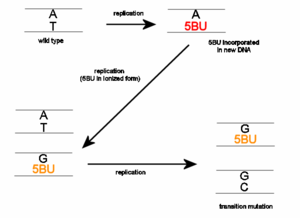
La mutagénèse, ou mutagenèse, est le processus d'apparition d'une mutation. Il peut être naturel ou artificiel. Dans la nature, ce processus peut être à l'origine du cancer, de maladies héréditaires ou d'innovations évolutives, et est le principal responsable de la biodiversité des espèces. Charlotte Auerbach, J. M. Robson et Hermann Joseph Muller contribuent à la découverte et au développement de la mutagénèse comme génie génétique.